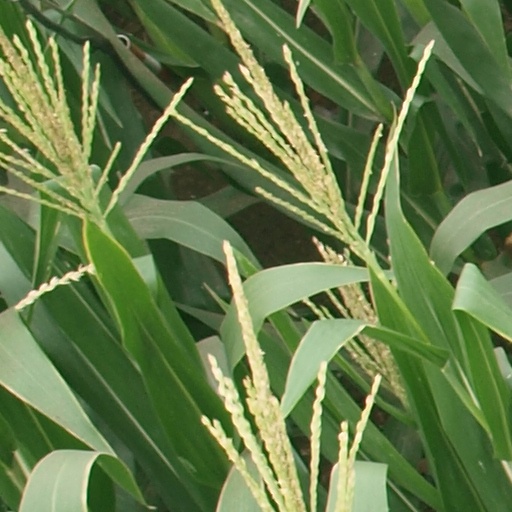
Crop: maize; corn